Longzhong Plan

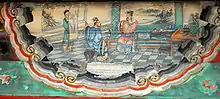
Liu Bei and Zhuge Liang discussing the Longzhong Plan. Mural at the Long Corridor of the Summer Palace, Beijing.

The Qing dynasty scholar Wang Fuzhi was critical of the strategic goal of the Longzhong Plan because the two-pronged offensive that was intrinsic to the plan did not make a distinction as to which prong was the decoy and which was the main force. He alludes to the plan as being without any subtlety: such as using the stratagem "make a sound in the east but strike in the west" (聲東擊西 "shēng dōng jī xī"). Nor did it incorporate any hint of the interplay between "zheng" (正) and "qi" (奇) - the orthodox, apparent, and overt military operation and a surprise, covert, or unexpected military action which brings about victory for a weaker force. Wang Fuzhi notes that one who seeks to seize the empire from a comparatively weak position must be flexible in strategic planning in order to grasp the opportunity to use "qi" to obtain victory.